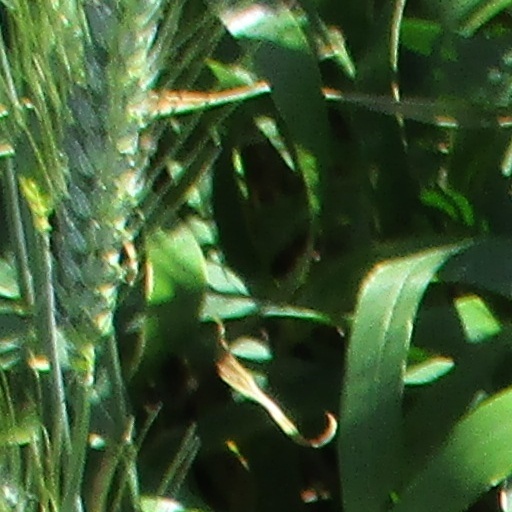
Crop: wheat